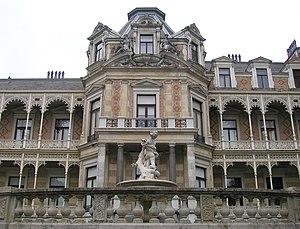
La Villa Hermès est un petit château du Lainzer Tiergarten en Autriche, situé dans un ancien domaine de chasse de la noblesse autrichienne à l'ouest de Vienne, non loin de Schönbrunn. Ce château tire son nom du Dieu grec Hermès, dont la statue se trouve dans le jardin du château. L'Empereur Franz Joseph I l'offrit à l'Impératrice Élisabeth dite « Sissi » en tant que « château des rêves ». Aujourd'hui, la Villa Hermès est utilisée pour des expositions du Musée de Vienne.